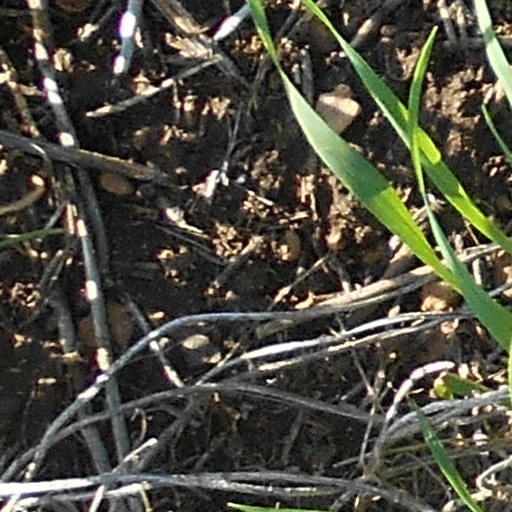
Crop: wheat